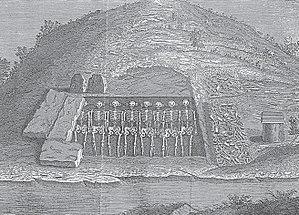
Planche représentative de la sépulture de Cocherel (Eure, France), publiée par Pierre Le Brasseur en 1722 dans son livre ""histoire civile et ecclésiastique du comté d'Evreux""."